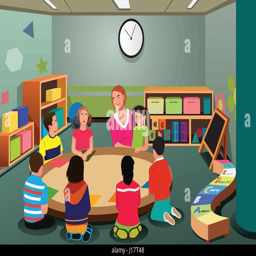
a vector illustration of students studying in class with teacher